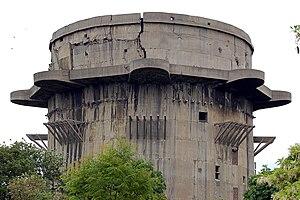
Les tours de DCA étaient huit complexes de tours anti-aériennes de type blockhaus construits dans les villes de Berlin, Hambourg et Vienne à partir de 1940. Elles furent utilisées par la Flak de la Luftwaffe pour se défendre contre les raids aériens alliés sur ces trois villes durant la Seconde Guerre mondiale. Elles servirent aussi d'abri anti-aériens pour des dizaines de milliers de personnes et pour coordonner la défense anti-aérienne.